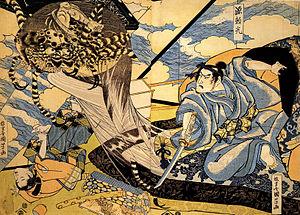
Tsuchigumo, littéralement « araignée de terre », est un terme historique japonais désignant péjorativement les clans renégats, ainsi que le nom d’un yōkai arachnéen dans le folklore. Dans la mythologie, les termes yatsukahagi et ōgumo en sont des variantes. Dans les chroniques Kojiki et Nihon Shoki, le synonyme homophone 都知久母 est utilisé, de même que dans les fudoki des provinces de Mutsu, Echigo, Hitachi, Settsu, Bungo, Hizen, etc.